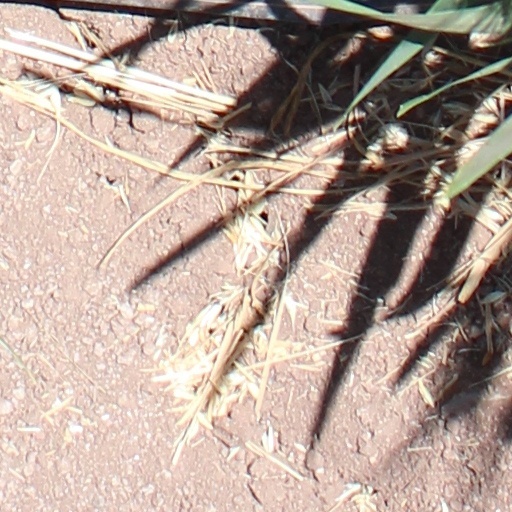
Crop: wheat